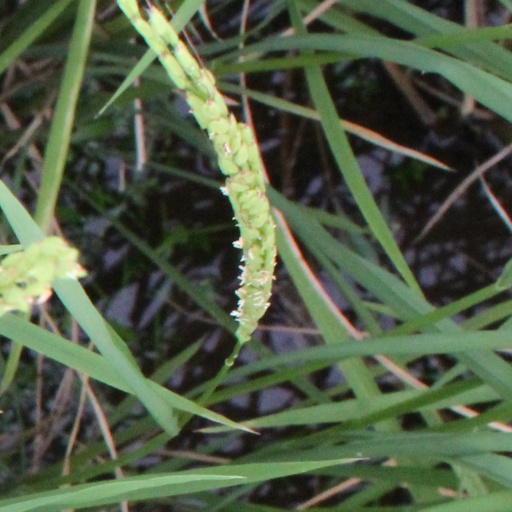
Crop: rice